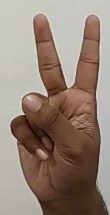
ASL sign: 2